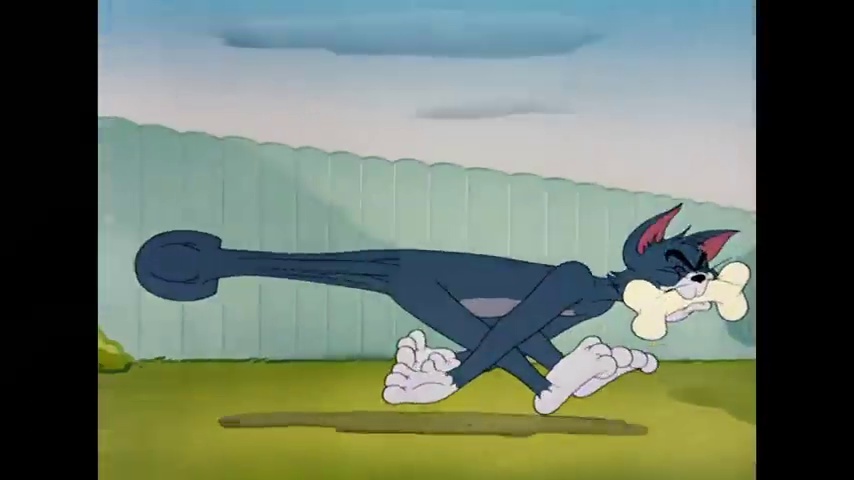
Portrait style: Cartoon Portrait